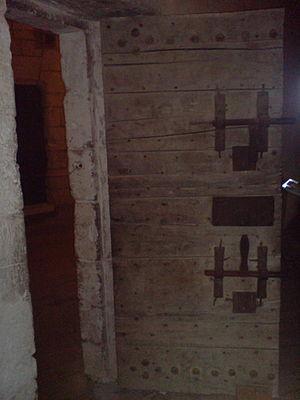
Porte de prison, dans une des tours du port de La Rochelle, France. Date
Une prison, centre de détention ou pénitencier est un lieu où sont enfermés certaines personnes condamnées appelées prisonniers. Par extension, le terme « prison » désigne également la peine d'incarcération.
La tour de la Lanterne est, avec la tour Saint-Nicolas et la tour de la Chaîne, l'une des trois tours du front de mer de La Rochelle, vestiges des fortifications médiévales qui protégeaient le port. Elle est également connue sous les noms de tour du Garrot, tour des Prêtres et tour des Quatre Sergents. Elle a été classée monument historique le 17 février 1879.